2002–03 Gillingham F.C. season

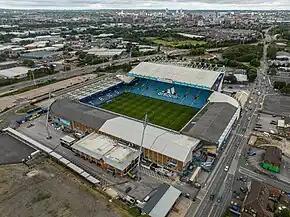
Gillingham were eliminated from the FA Cup at Elland Road "(pictured in 2023)", home of Leeds United.

As a First Division club, Gillingham entered the 2002–03 FA Cup at the third round stage in January; their opponents were fellow First Division team Sheffield Wednesday. Gillingham conceded a goal within the first five minutes of the game but King scored twice, taking his goal tally to six in his last five games in all competitions; he missed out on a hat-trick when he missed from a second-half penalty kick. Further goals from Ipoua and Chris Hope gave Gillingham a 4–1 victory.